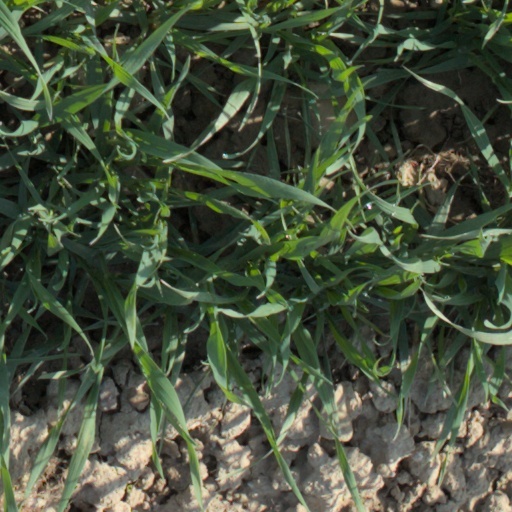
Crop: wheat